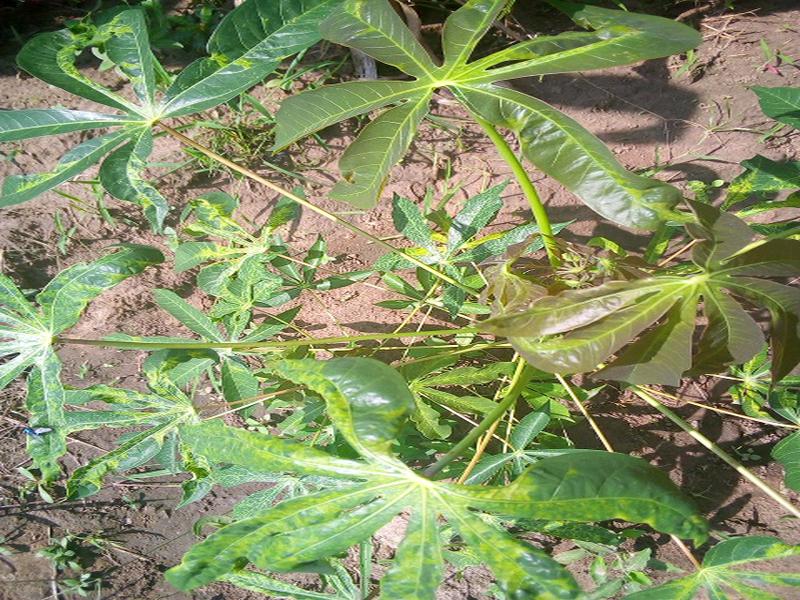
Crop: cassava
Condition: mosaic_disease